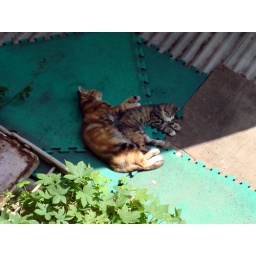
i had to say it. spotted these kitties spooning on a roof when i walked over a bridge